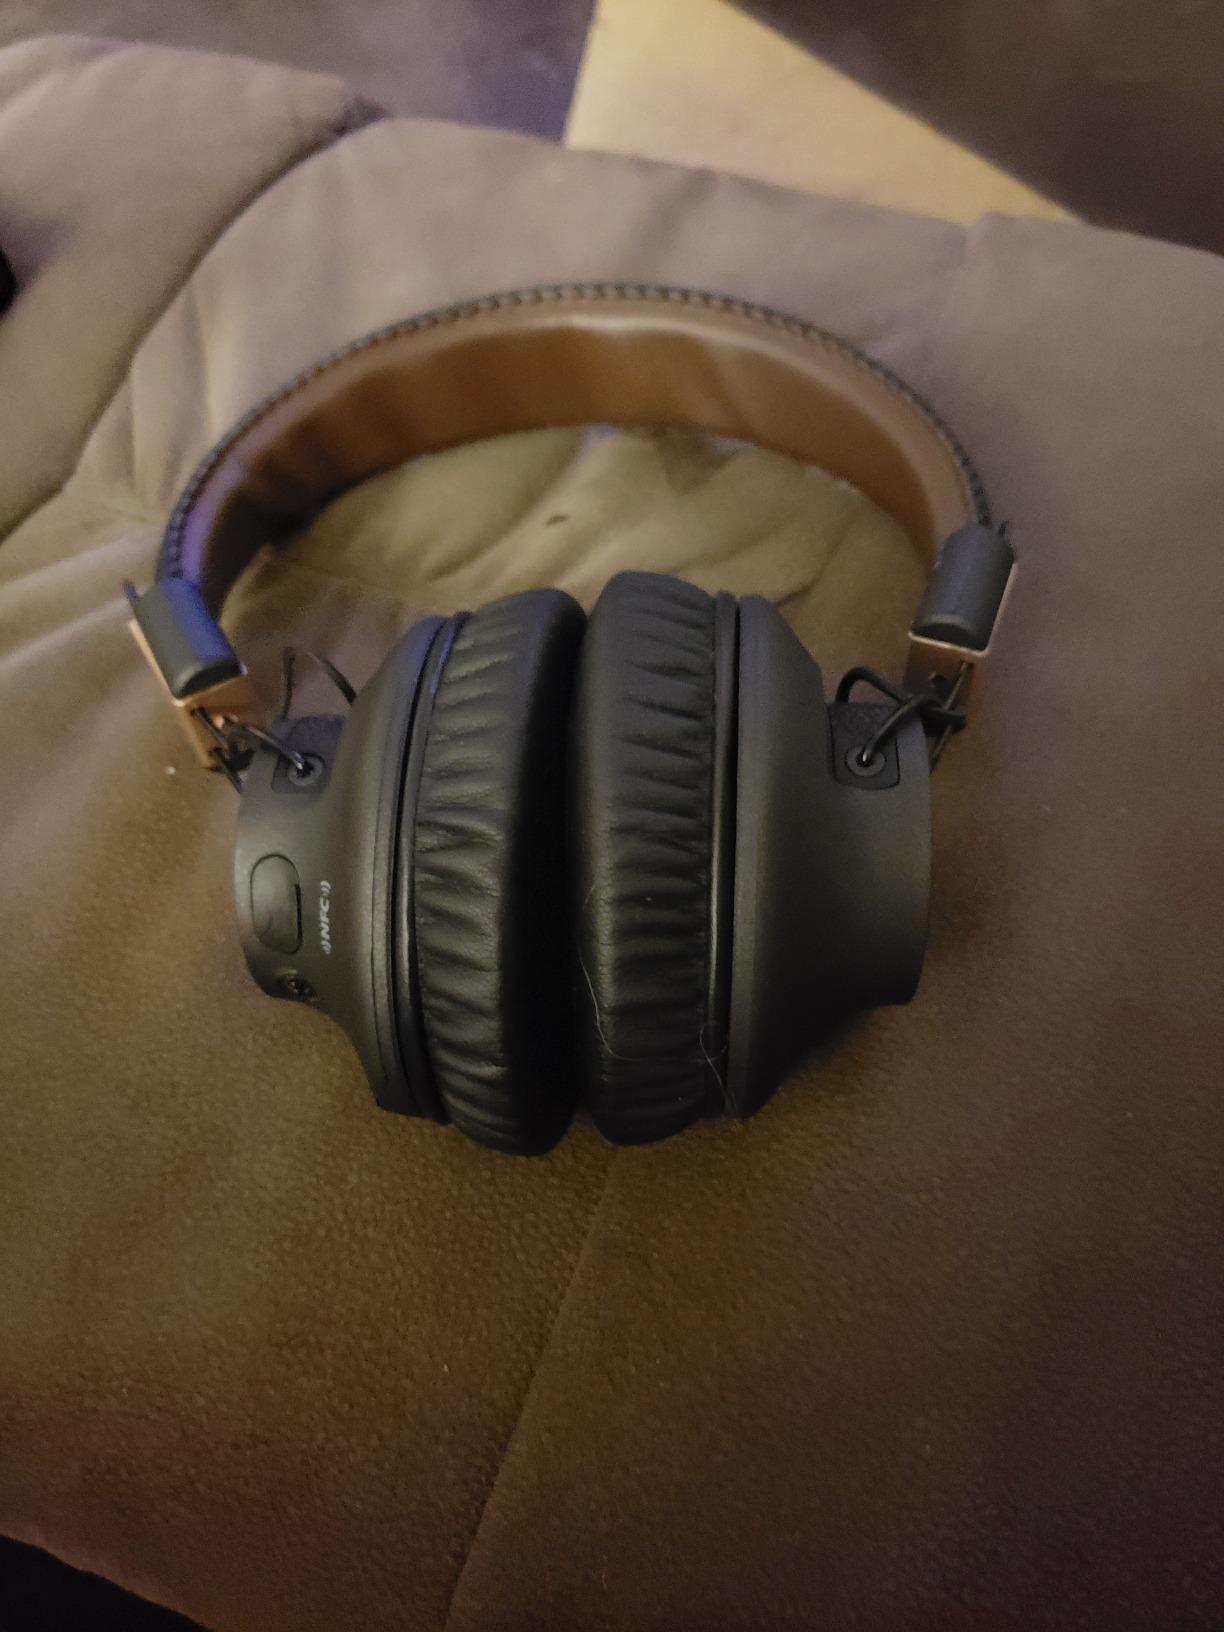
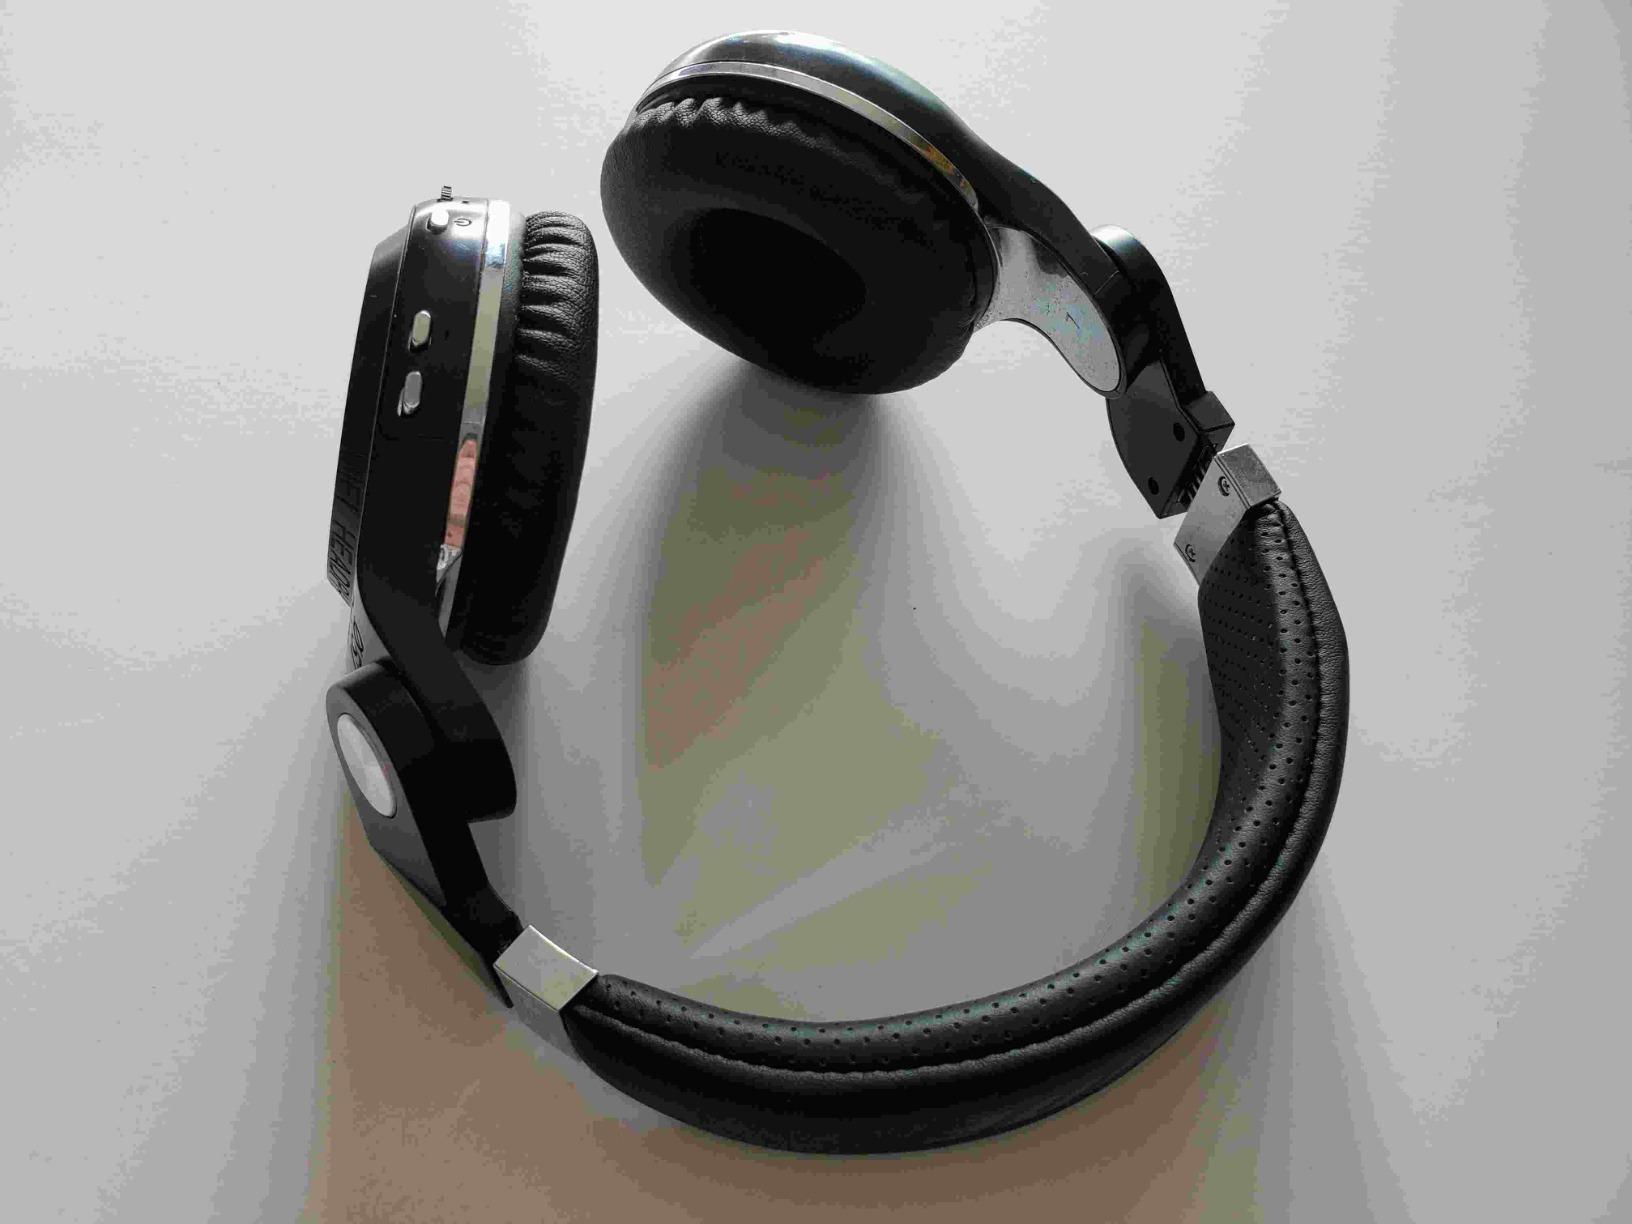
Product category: headphones
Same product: no